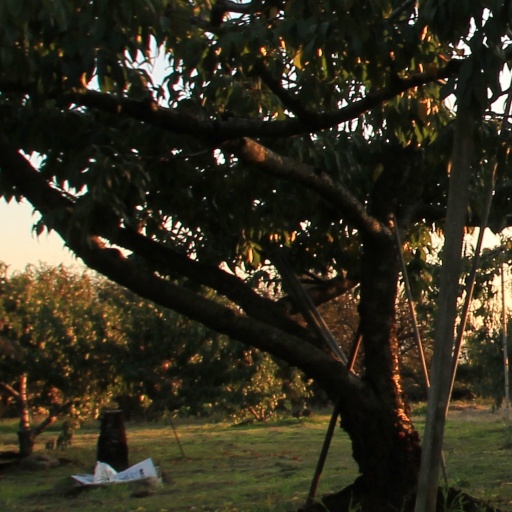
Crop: grape